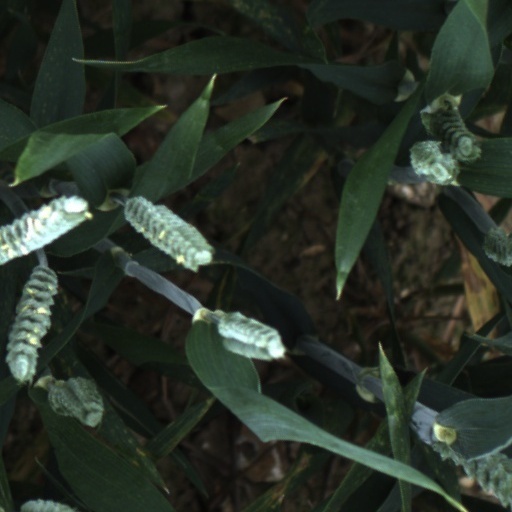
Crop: wheat